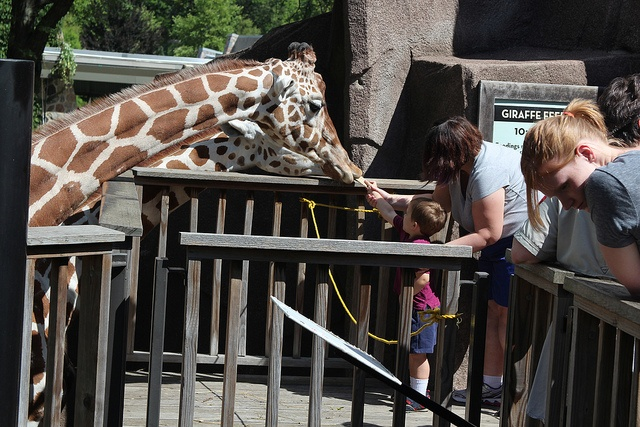
A group of people standing around a giraffe behind a fence.
A child in a crowd is petting the two giraffe.
A group of people standing around by a giraffe.
A young boy who is feeding something to a giraffe.
a bunch of people reaching their hands out to the giraffes